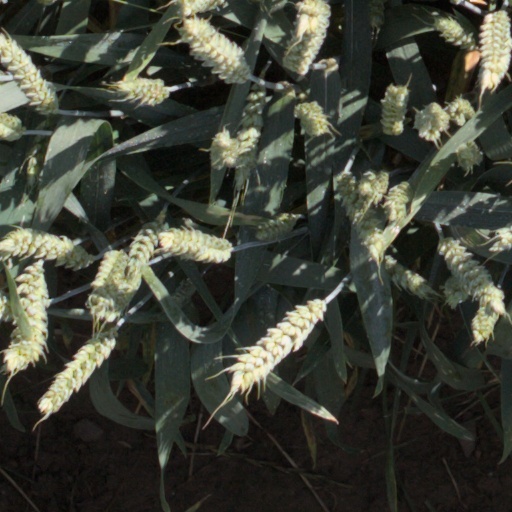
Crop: wheat